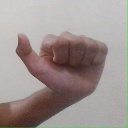
अक्षर: त